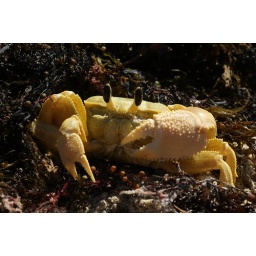
hiding in the seaweed at the two rocks beach